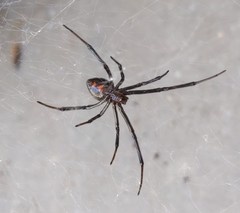
Species: Lactrodectus_hesperus